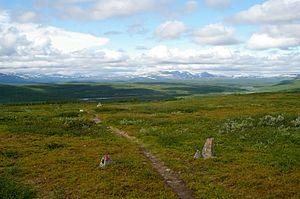
Le parc national de Pieljekaise est un parc national situé dans le comté de Norrbotten, en Laponie au nord de la Suède.